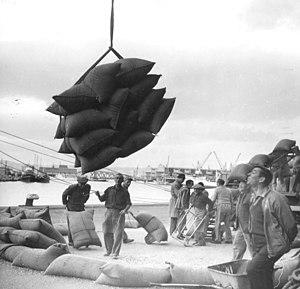
Pesage de sacs d'arachides décortiquées Port de Marseille.
Le corps des peseurs-jurés de Marseille, créé le 19 février 1228 et dissous le 31 juillet 2004, est une corporation qui avait pour but de peser et mesurer les marchandises qui circulaient par le port de Marseille.